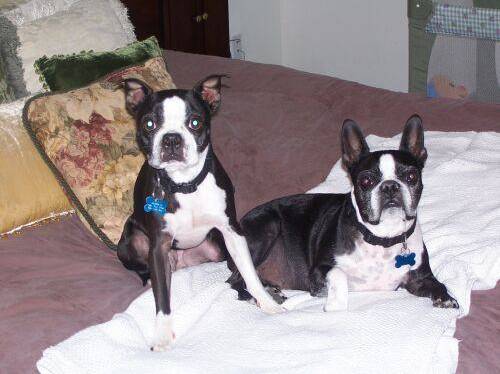
Label: dog